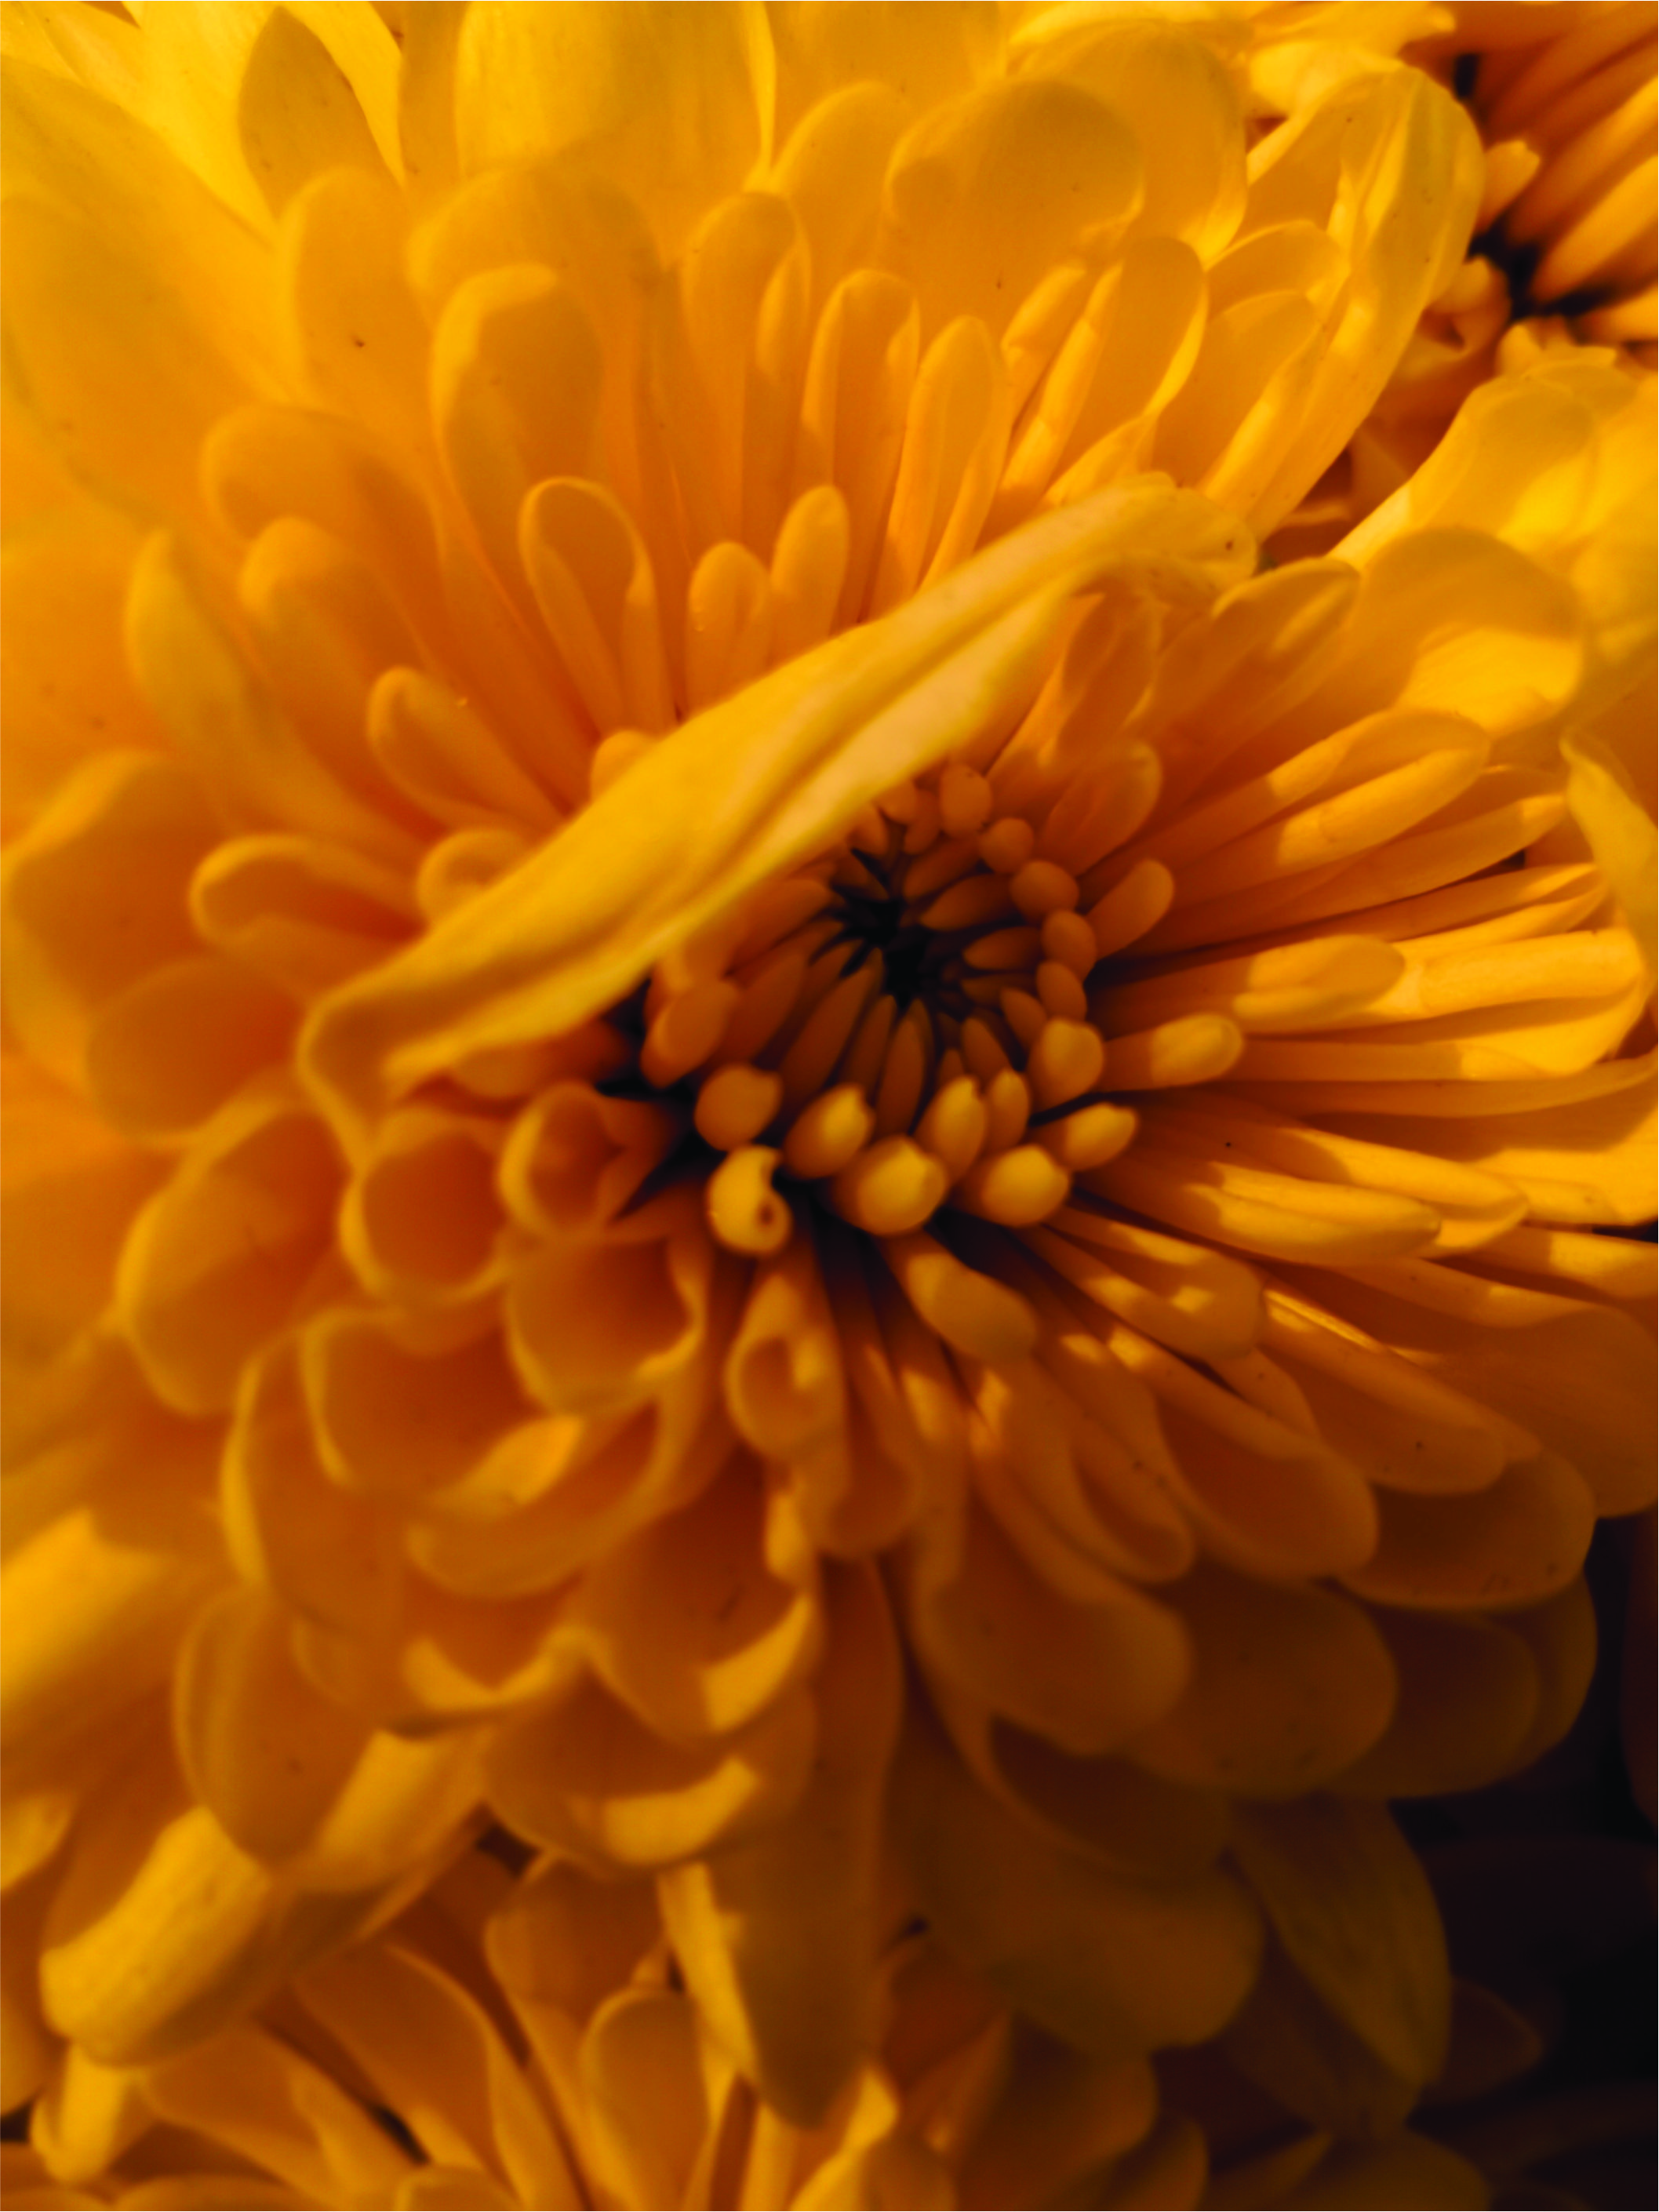
flowers, enlargement, yellow, orange, fireworks, roses, flower, petal, english marigold, plant, flowering plant, chrysanths, close up, macro photography, pollen, annual plant, daisy family, calendula, aster